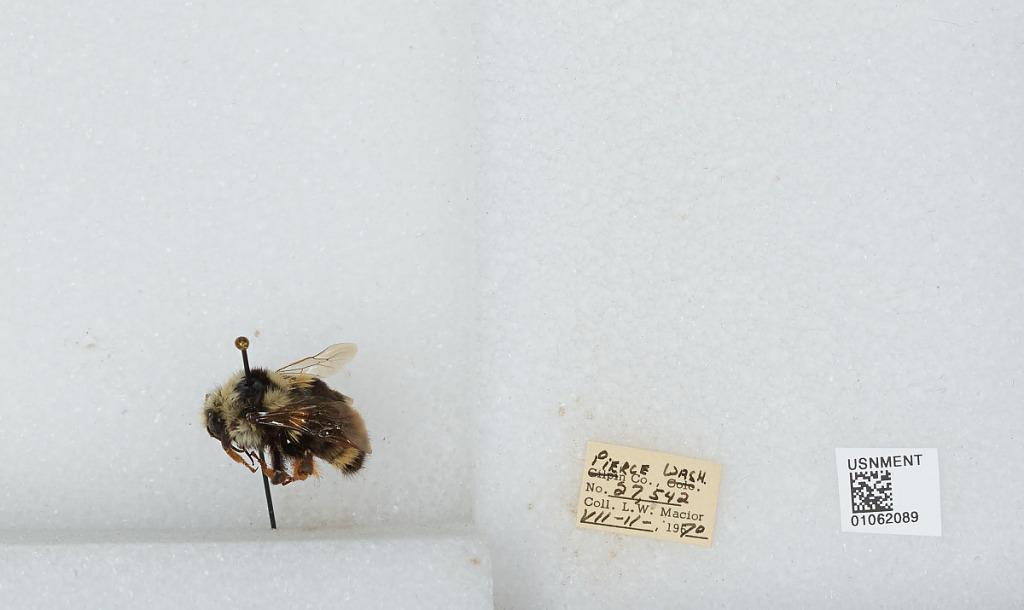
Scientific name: Bombus bifarius nearcticus
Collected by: L. Macior
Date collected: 1970-7-11
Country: United States
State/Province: Washington
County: Pierce
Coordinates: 47.05, -122.12